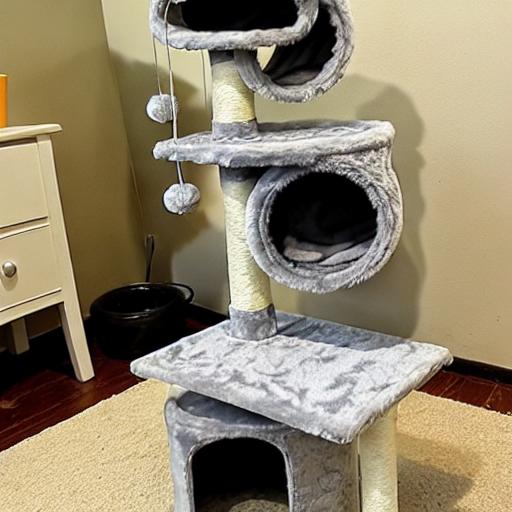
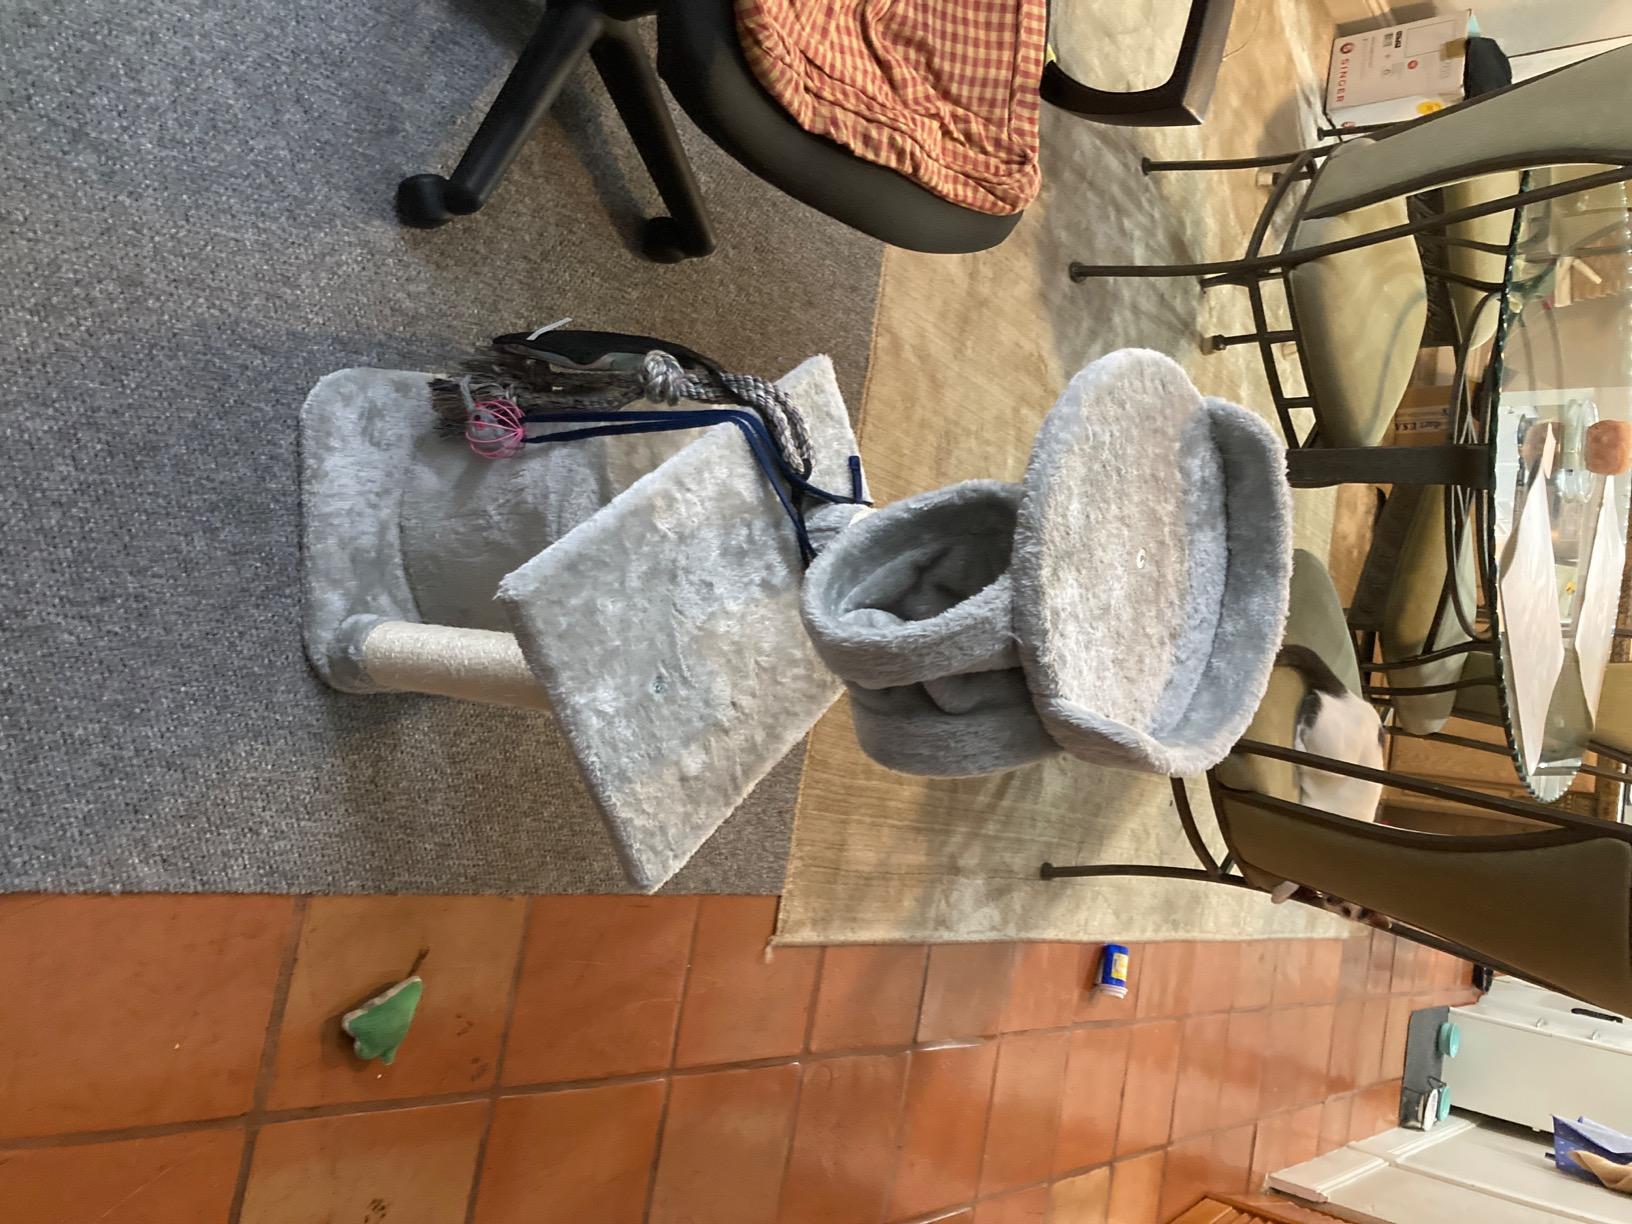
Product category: items_cat tree
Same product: no